Wimmera River

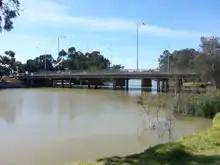
Western Highway crossing the Wimmera River at

In the Aboriginal Djadjawurrung and Jardwadjali languages the river is named "Walla-walla", with no defined meaning; and "Wamara", possibly meaning "woomera" or "throwing stick". In the Jardwadjali language the river is named "Bunnut", with the Bernett people a clan of the Jardwadjali people; and "Barbarton", with "bar" meaning "river" and the Barbardinbalug were a Jardwadjali clan centred on the Wimmera River. In the Djadjawurrung language the river is named "Culcatok", with no defined meaning. In the Djabwurrung, Jardwadjali, and Wergaia languages, the river is named "Billiwhin", with no defined meaning. In the Wergaia language the river has several names including "Wudjum-bial", with "bial" meaning red gum; "Barengi-djul", with "bareng" meaning "river" and "djul" meaning waterbags; "Yaigir", with no defined meaning; "Wudiyedi", with no defined meaning; "Guri-beb", with "beb" meaning white gum; "Giridji-gal", with a meaning that "a dog was always there"; "Wadidirabul", with no defined meaning. In the Djabwurrung language the river has several names including "Bar" and "Barkar", with "bar" meaning "river"; and "Tarnorrer" and "Maripmunninnera", both with no defined meaning. In an undefined local Aboriginal language, the river is named "Barrh", with no defined meaning.